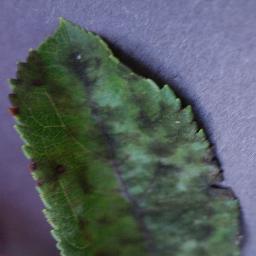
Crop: apple
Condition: scab